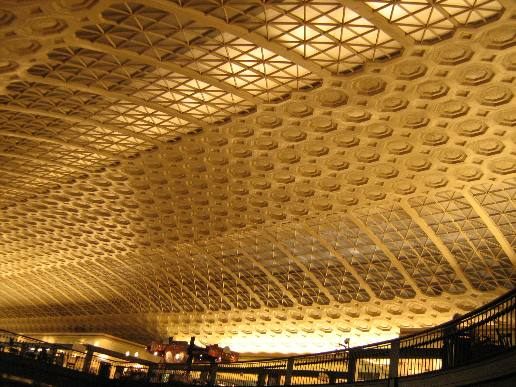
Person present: No